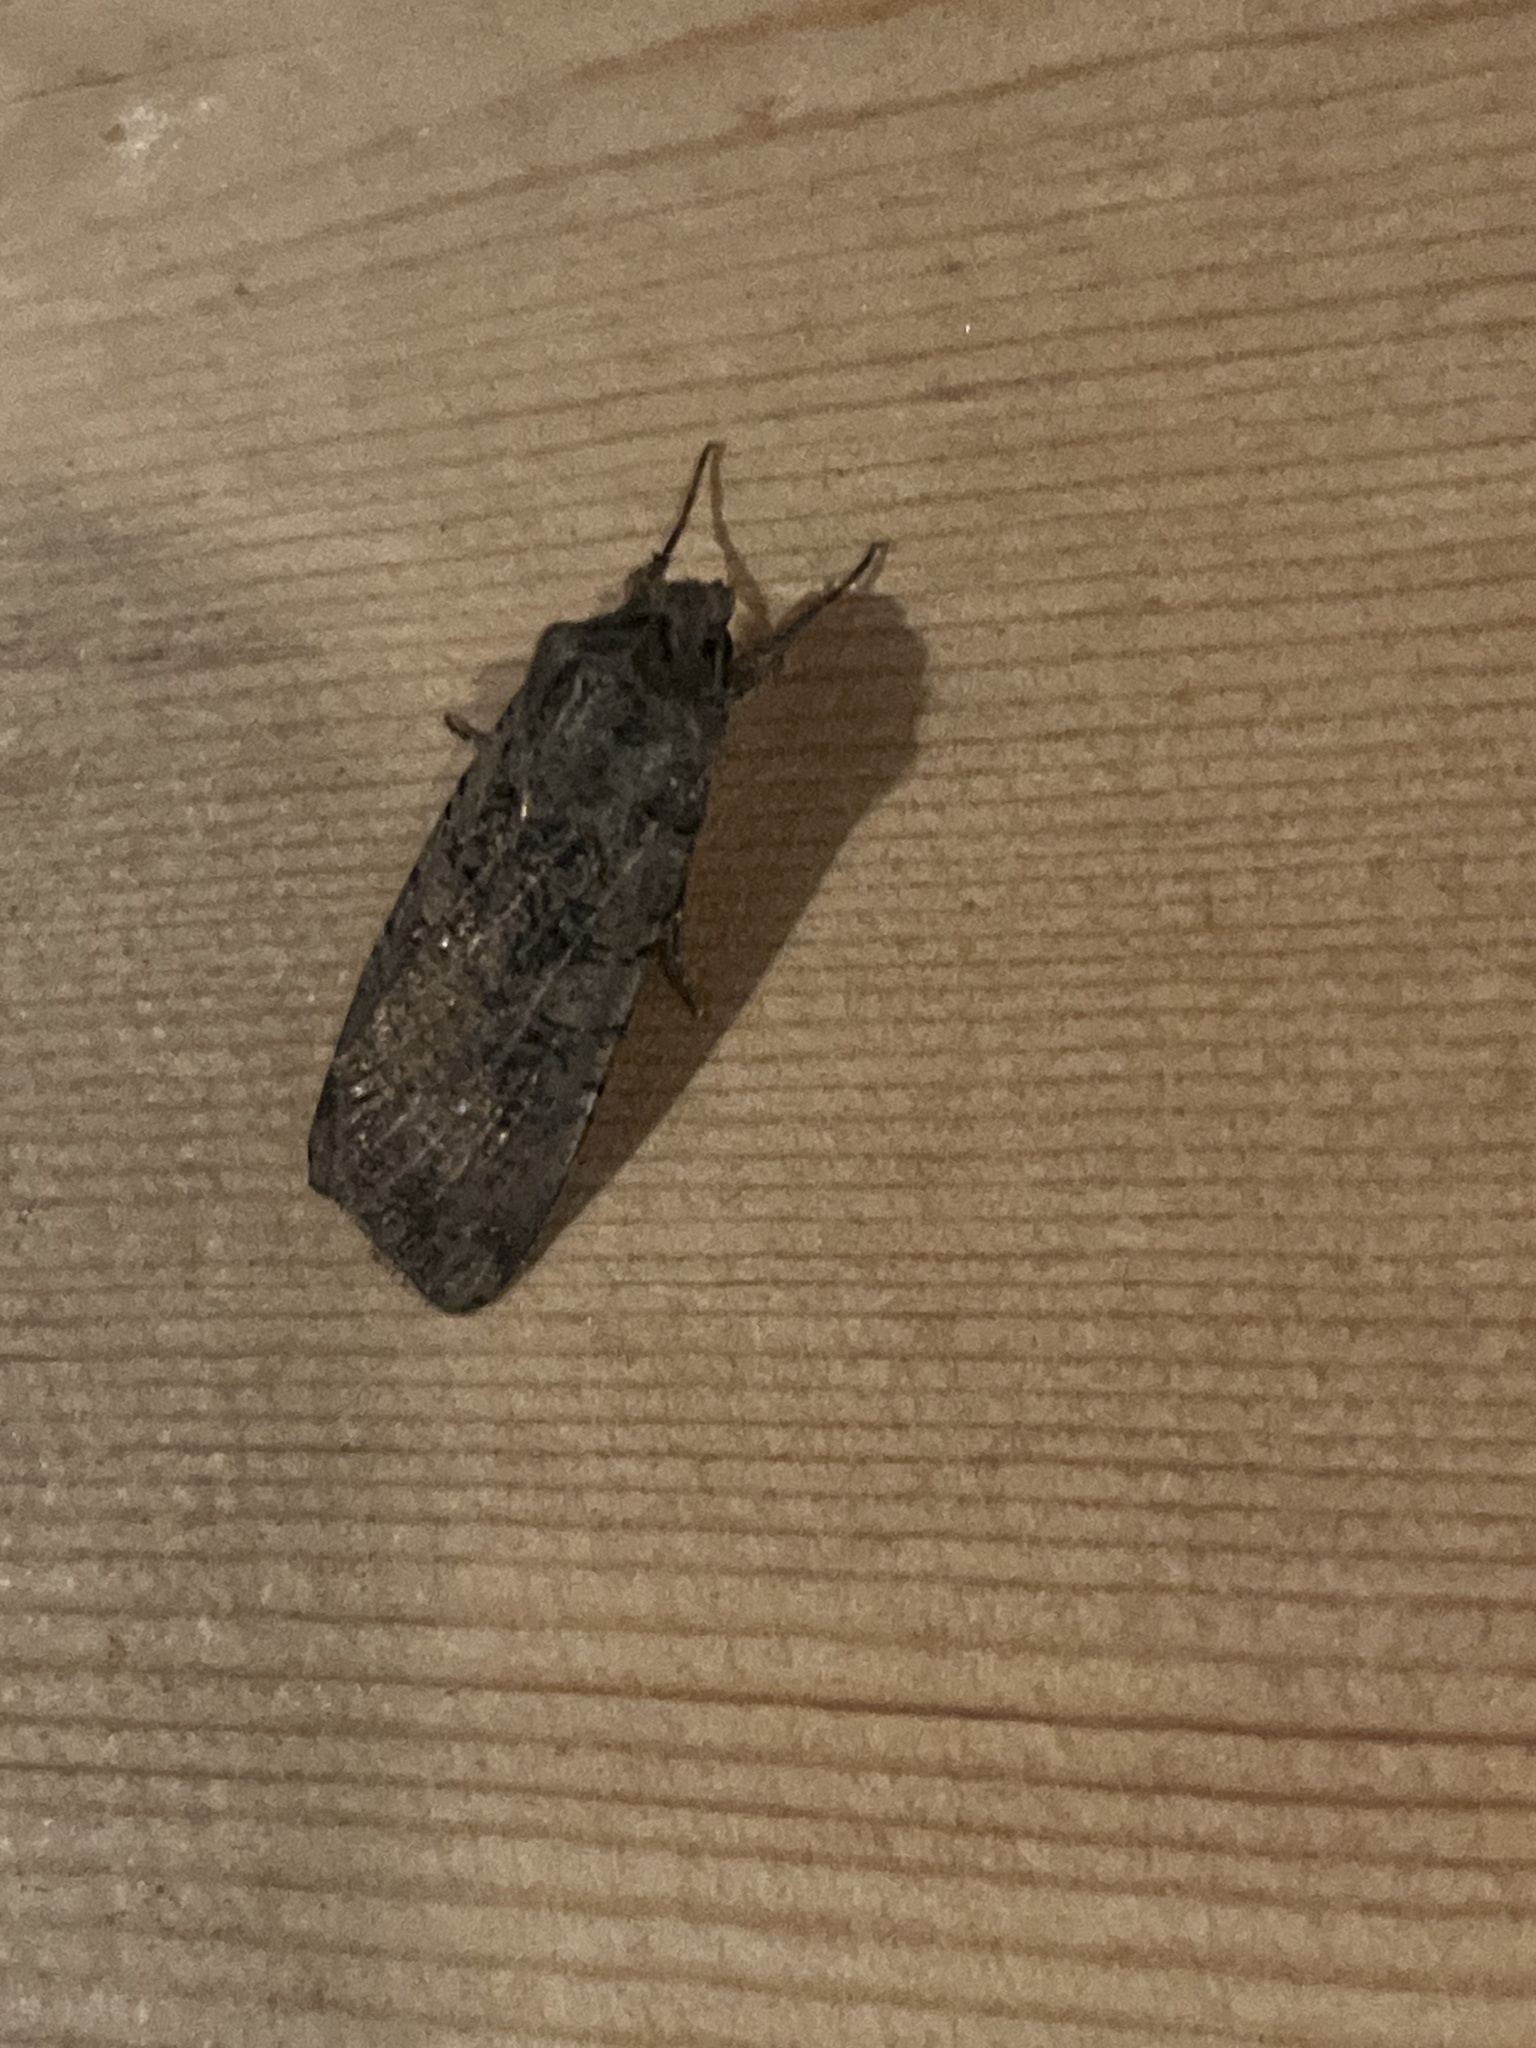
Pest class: cutworms